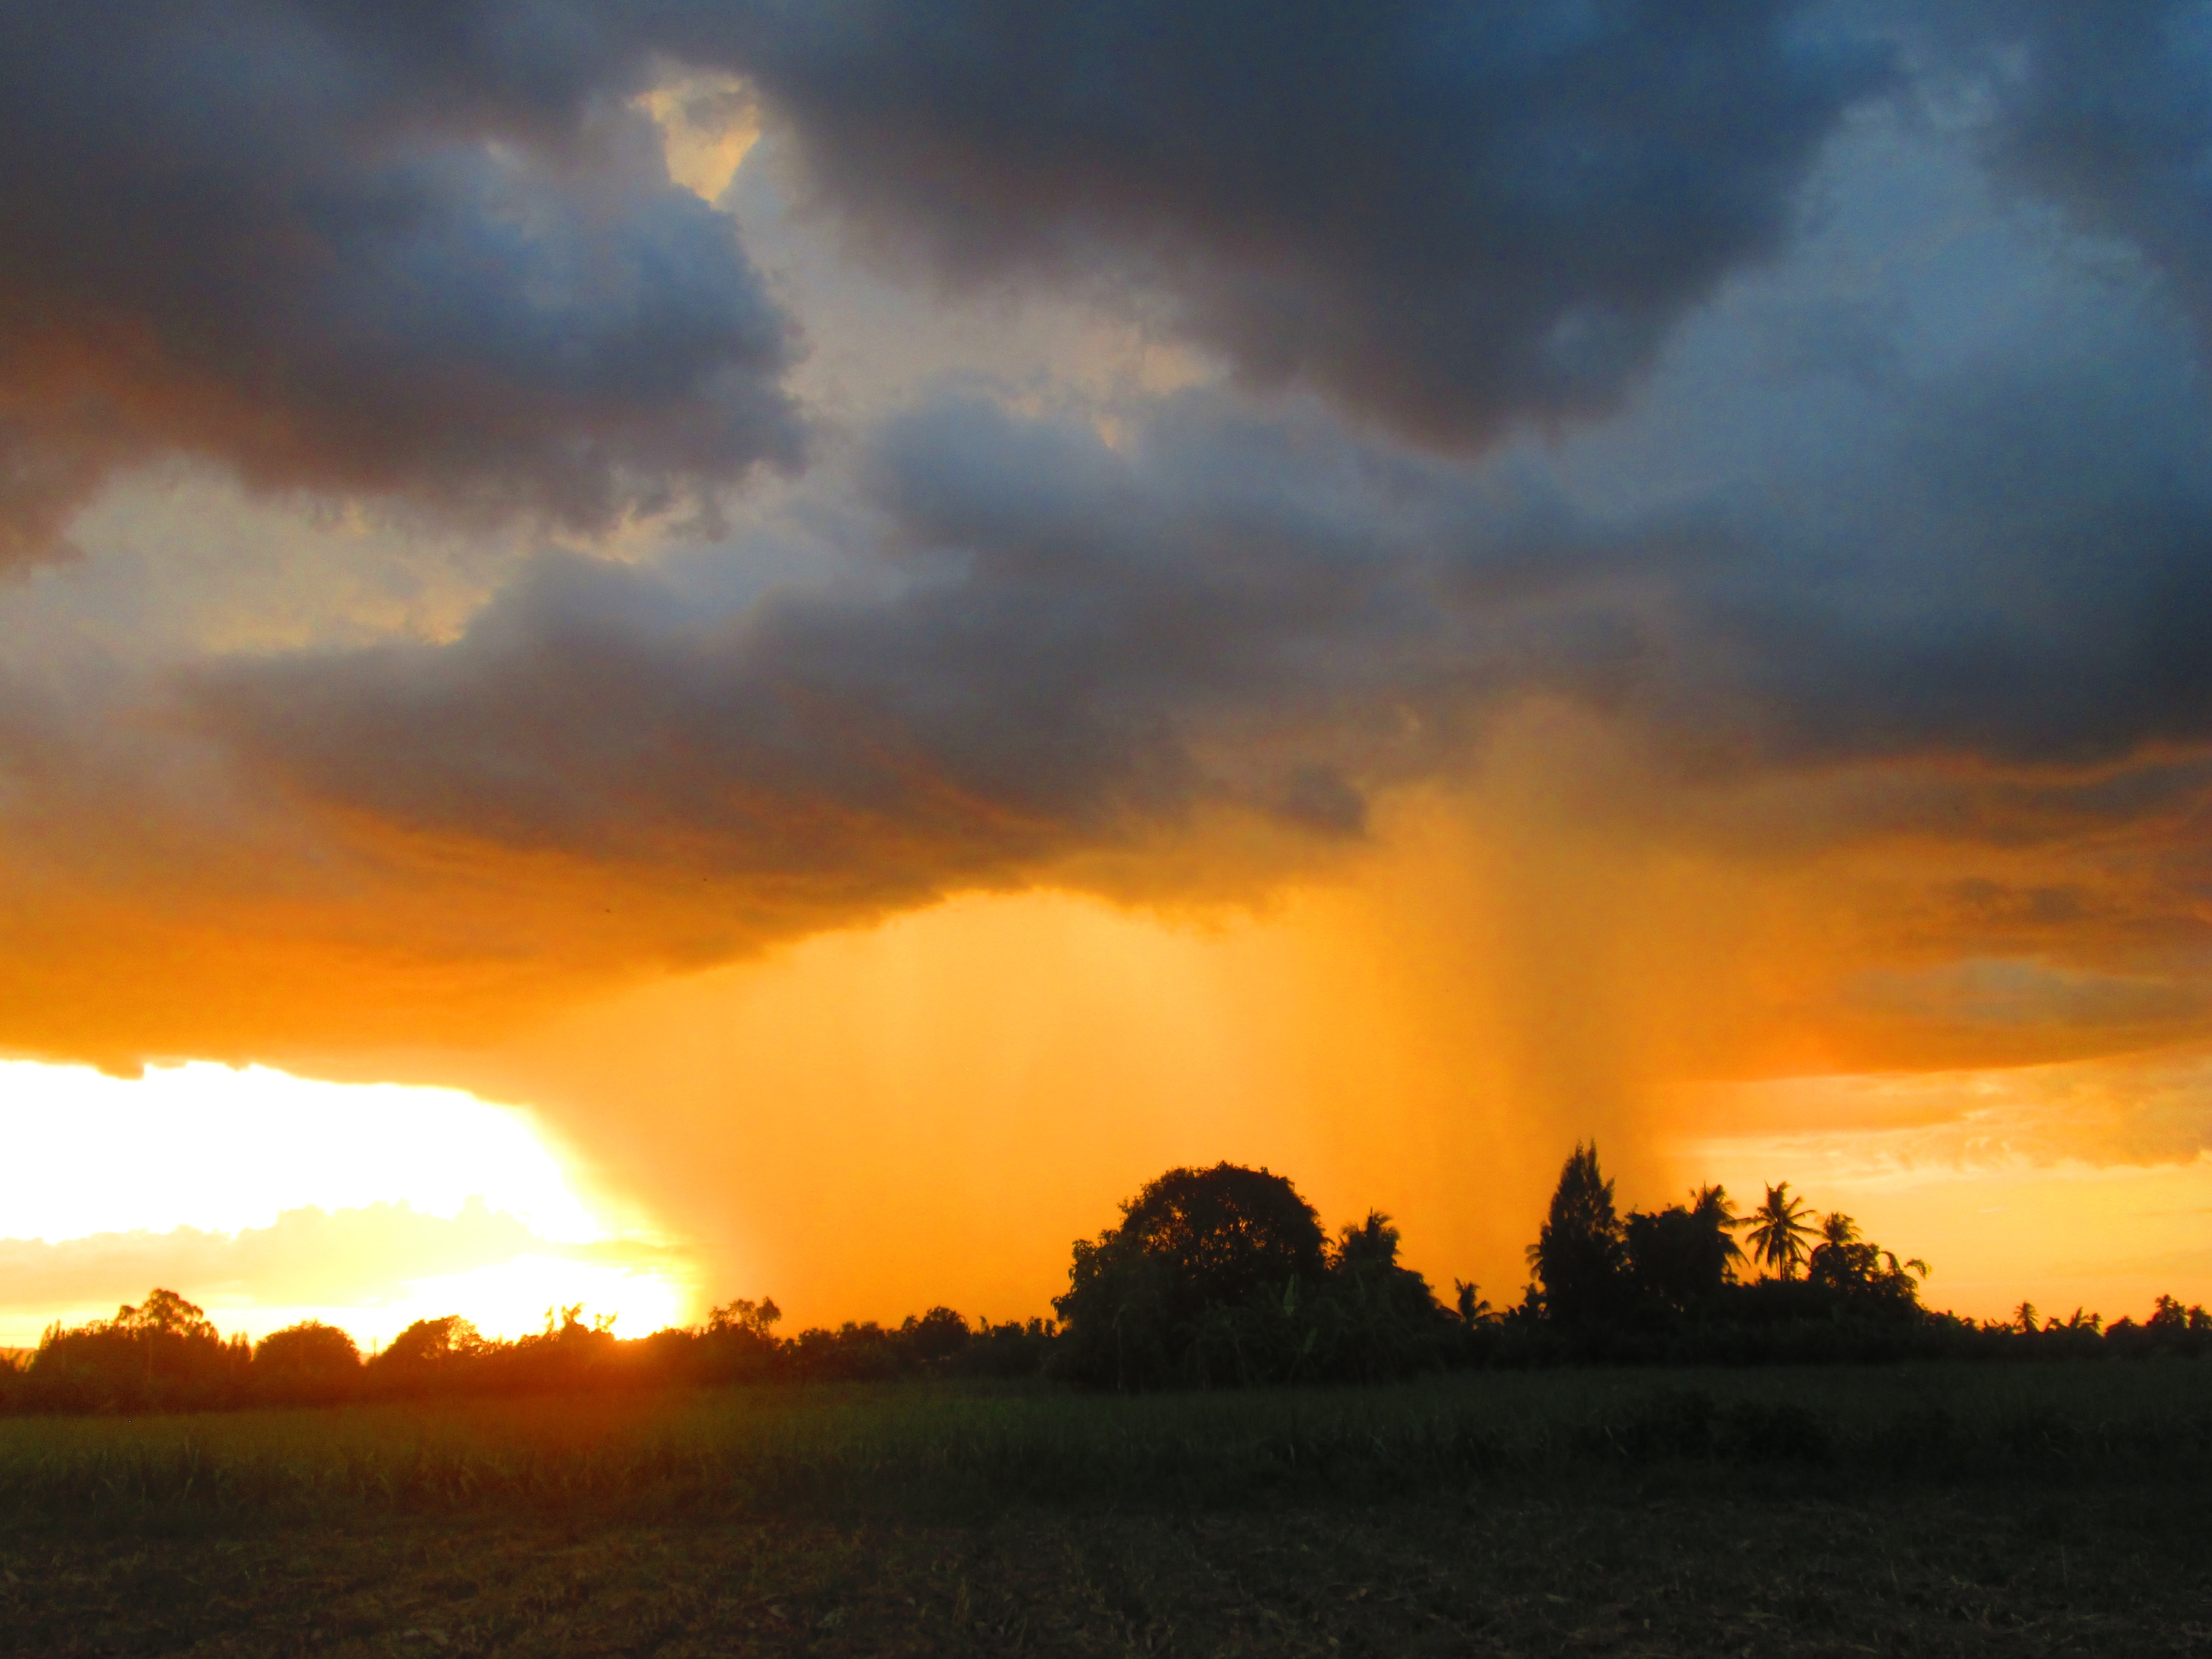
horizon, cloud, sky, sun, sunrise, sunset, field, prairie, sunlight, morning, rain, dawn, atmosphere, dusk, evening, geography, evening sun, afterglow, rain cloud, meteorological phenomenon, the air is not good, the heavy sky, atmospheric phenomenon, red sky at morning